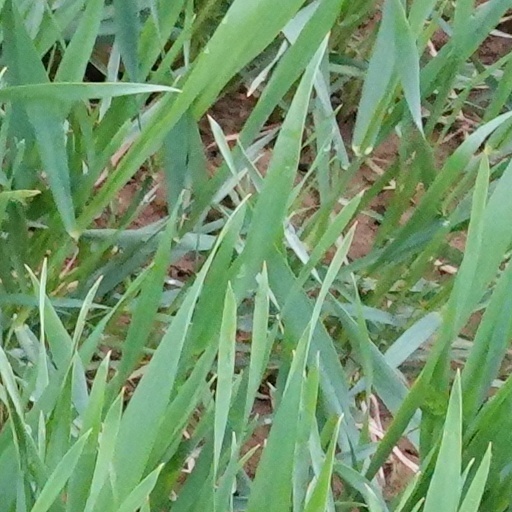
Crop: wheat